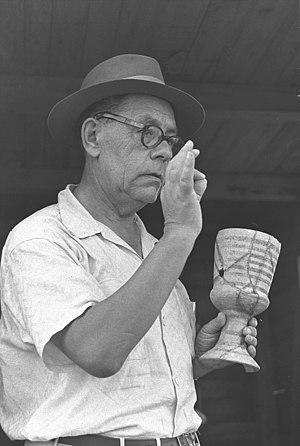
Eleazar Lipa Sukenik est un archéologue israélien du XXᵉ siècle.